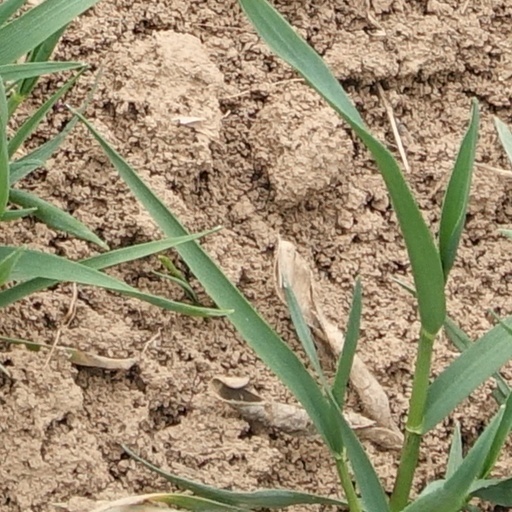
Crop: wheat